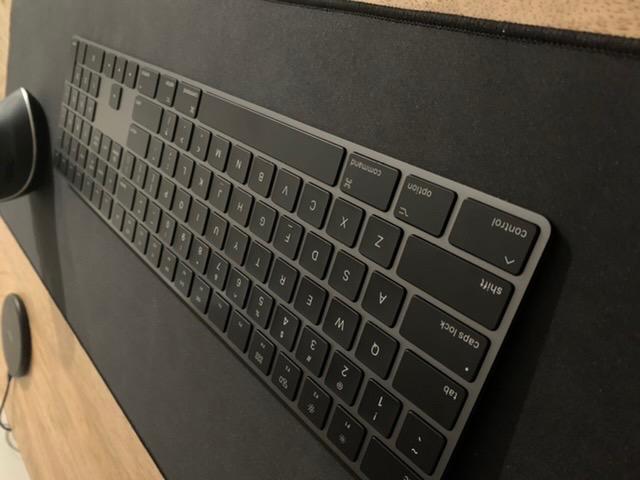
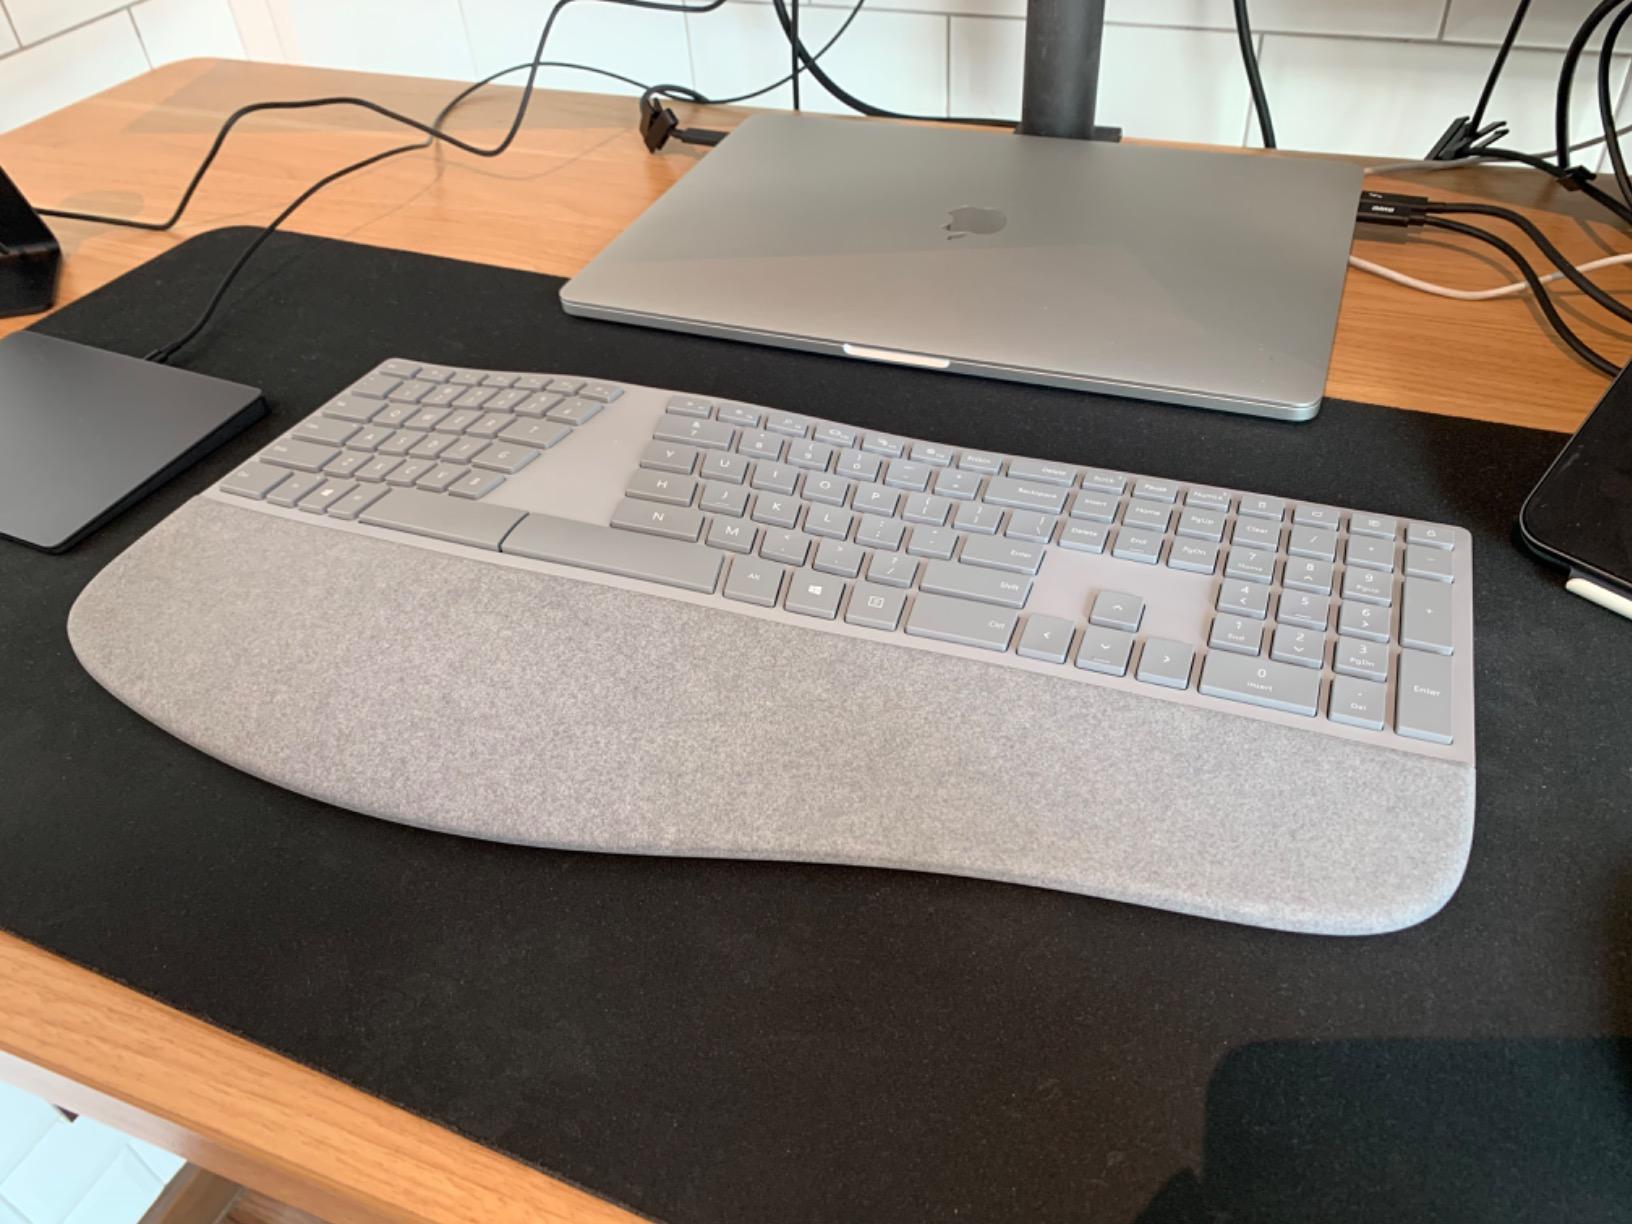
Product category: keyboard
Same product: no